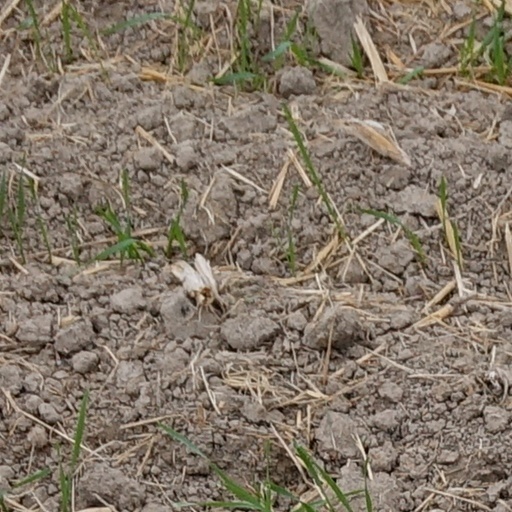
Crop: wheat